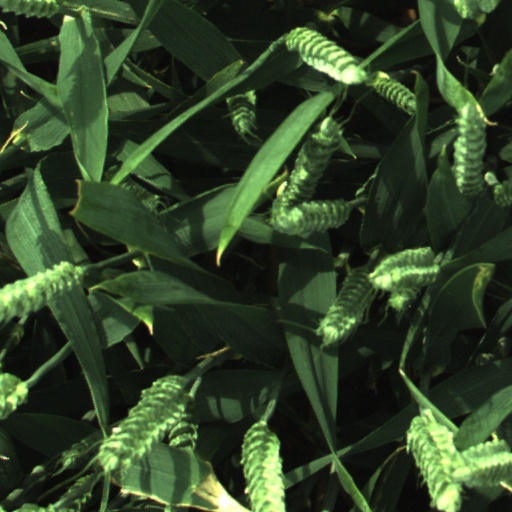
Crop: wheat